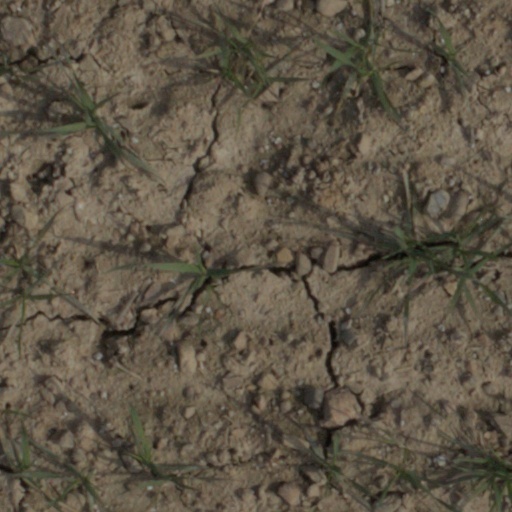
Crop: wheat